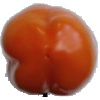
Label: Pepper Orange 1